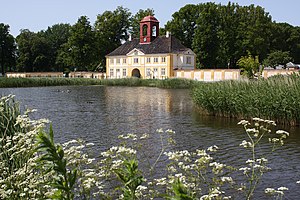
Georg Dietrich Tschierske
Porthus ved Valdemars Slot
Georg Dietrich Tschierske var en dansk-holstensk arkitekt og havearkitekt virksom i Plön og Danmark i tiden ca. 1749 – 1780.